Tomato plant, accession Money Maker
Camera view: bottom (45 deg); turntable rotation: 300 degrees
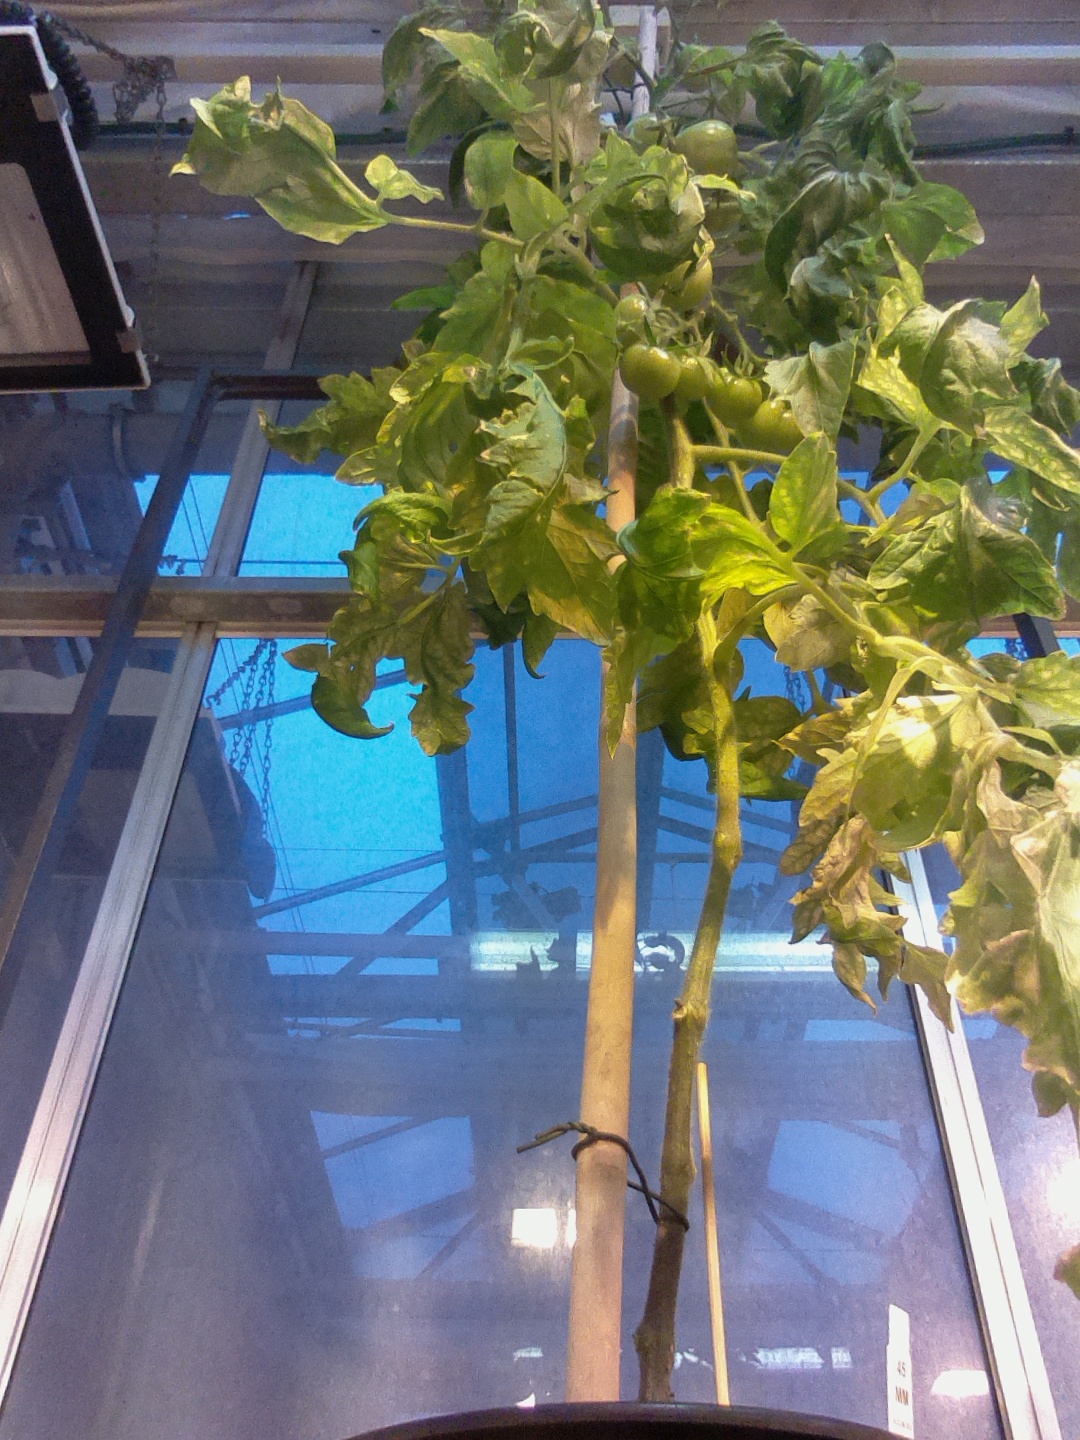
BBCH growth stage 78: 80% -90% of final fruit size